Malin Baryard-Johnsson

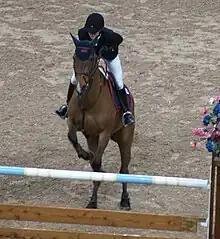
Baryard-Johnsson on Butterfly Flip in 2007.

Malin Birgitta Baryard-Johnsson (born 10 April 1975) is a Swedish equestrian, competing in show jumping. Baryard started to ride at the age of six and went on to be a very accomplished show jumper. She won a gold medal in the Swedish Championships at the age of just 14. She married Swedish TV presenter in the summer of 2004, and made her TV-presenting debut in the autumn of 2004 on the SVT show "Barbacka".